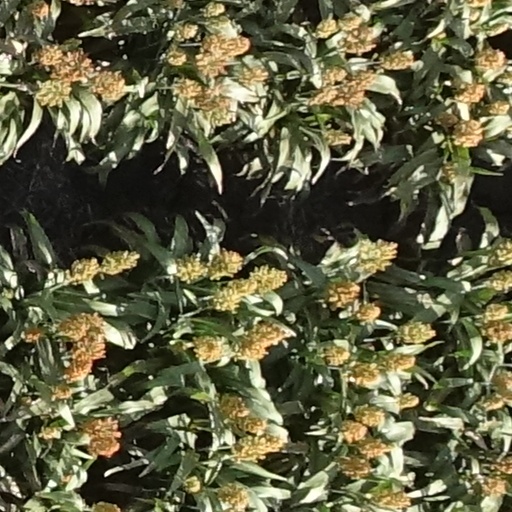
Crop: sorghum